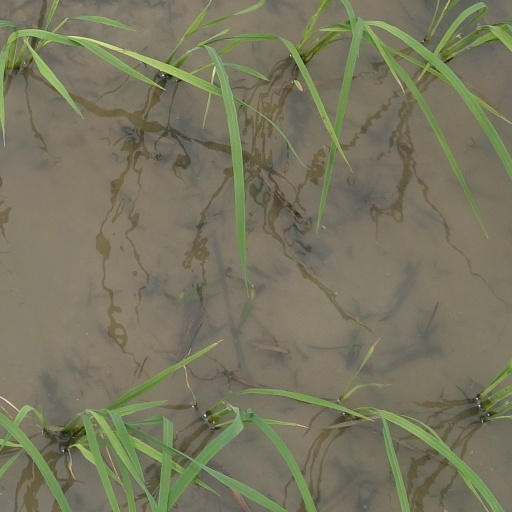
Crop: rice